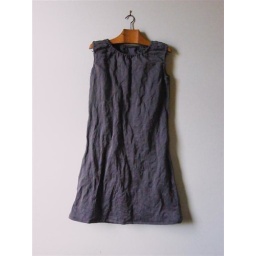
I just finished this little dress from the book Sewing Talk in a beautiful shiny, wrinkly fabric.